Beriev Be-200

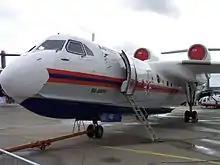
The Be-200's engines are located high and to the rear in order to keep them clear of spray.

The Be-200 is a T-tailed high-wing monoplane. The hull is of single step design with a high length-to-beam ratio, which contributes to stability and controllability in water. The Be-200 airframe is constructed of aluminium alloys with corrosion-protection treatments. Selective use is made of titanium, composites and other corrosion-free materials. The wings are fitted with underwing stabiliser floats. The hydraulically operated retractable landing gear units all retract rearward, and each unit is twin-wheeled. A water rudder provides steering when in the water. It can operate from either a long runway or an area of open water at least long and deep, with waves of up to high.